Walter Speedy Sr.

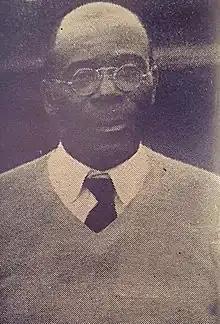
Walter Speedy

Walter Speedy Sr. (1878–1943) was an American golfer noted for his contributions to African-American golf play. He was coined as the "Father of African-American Golf".